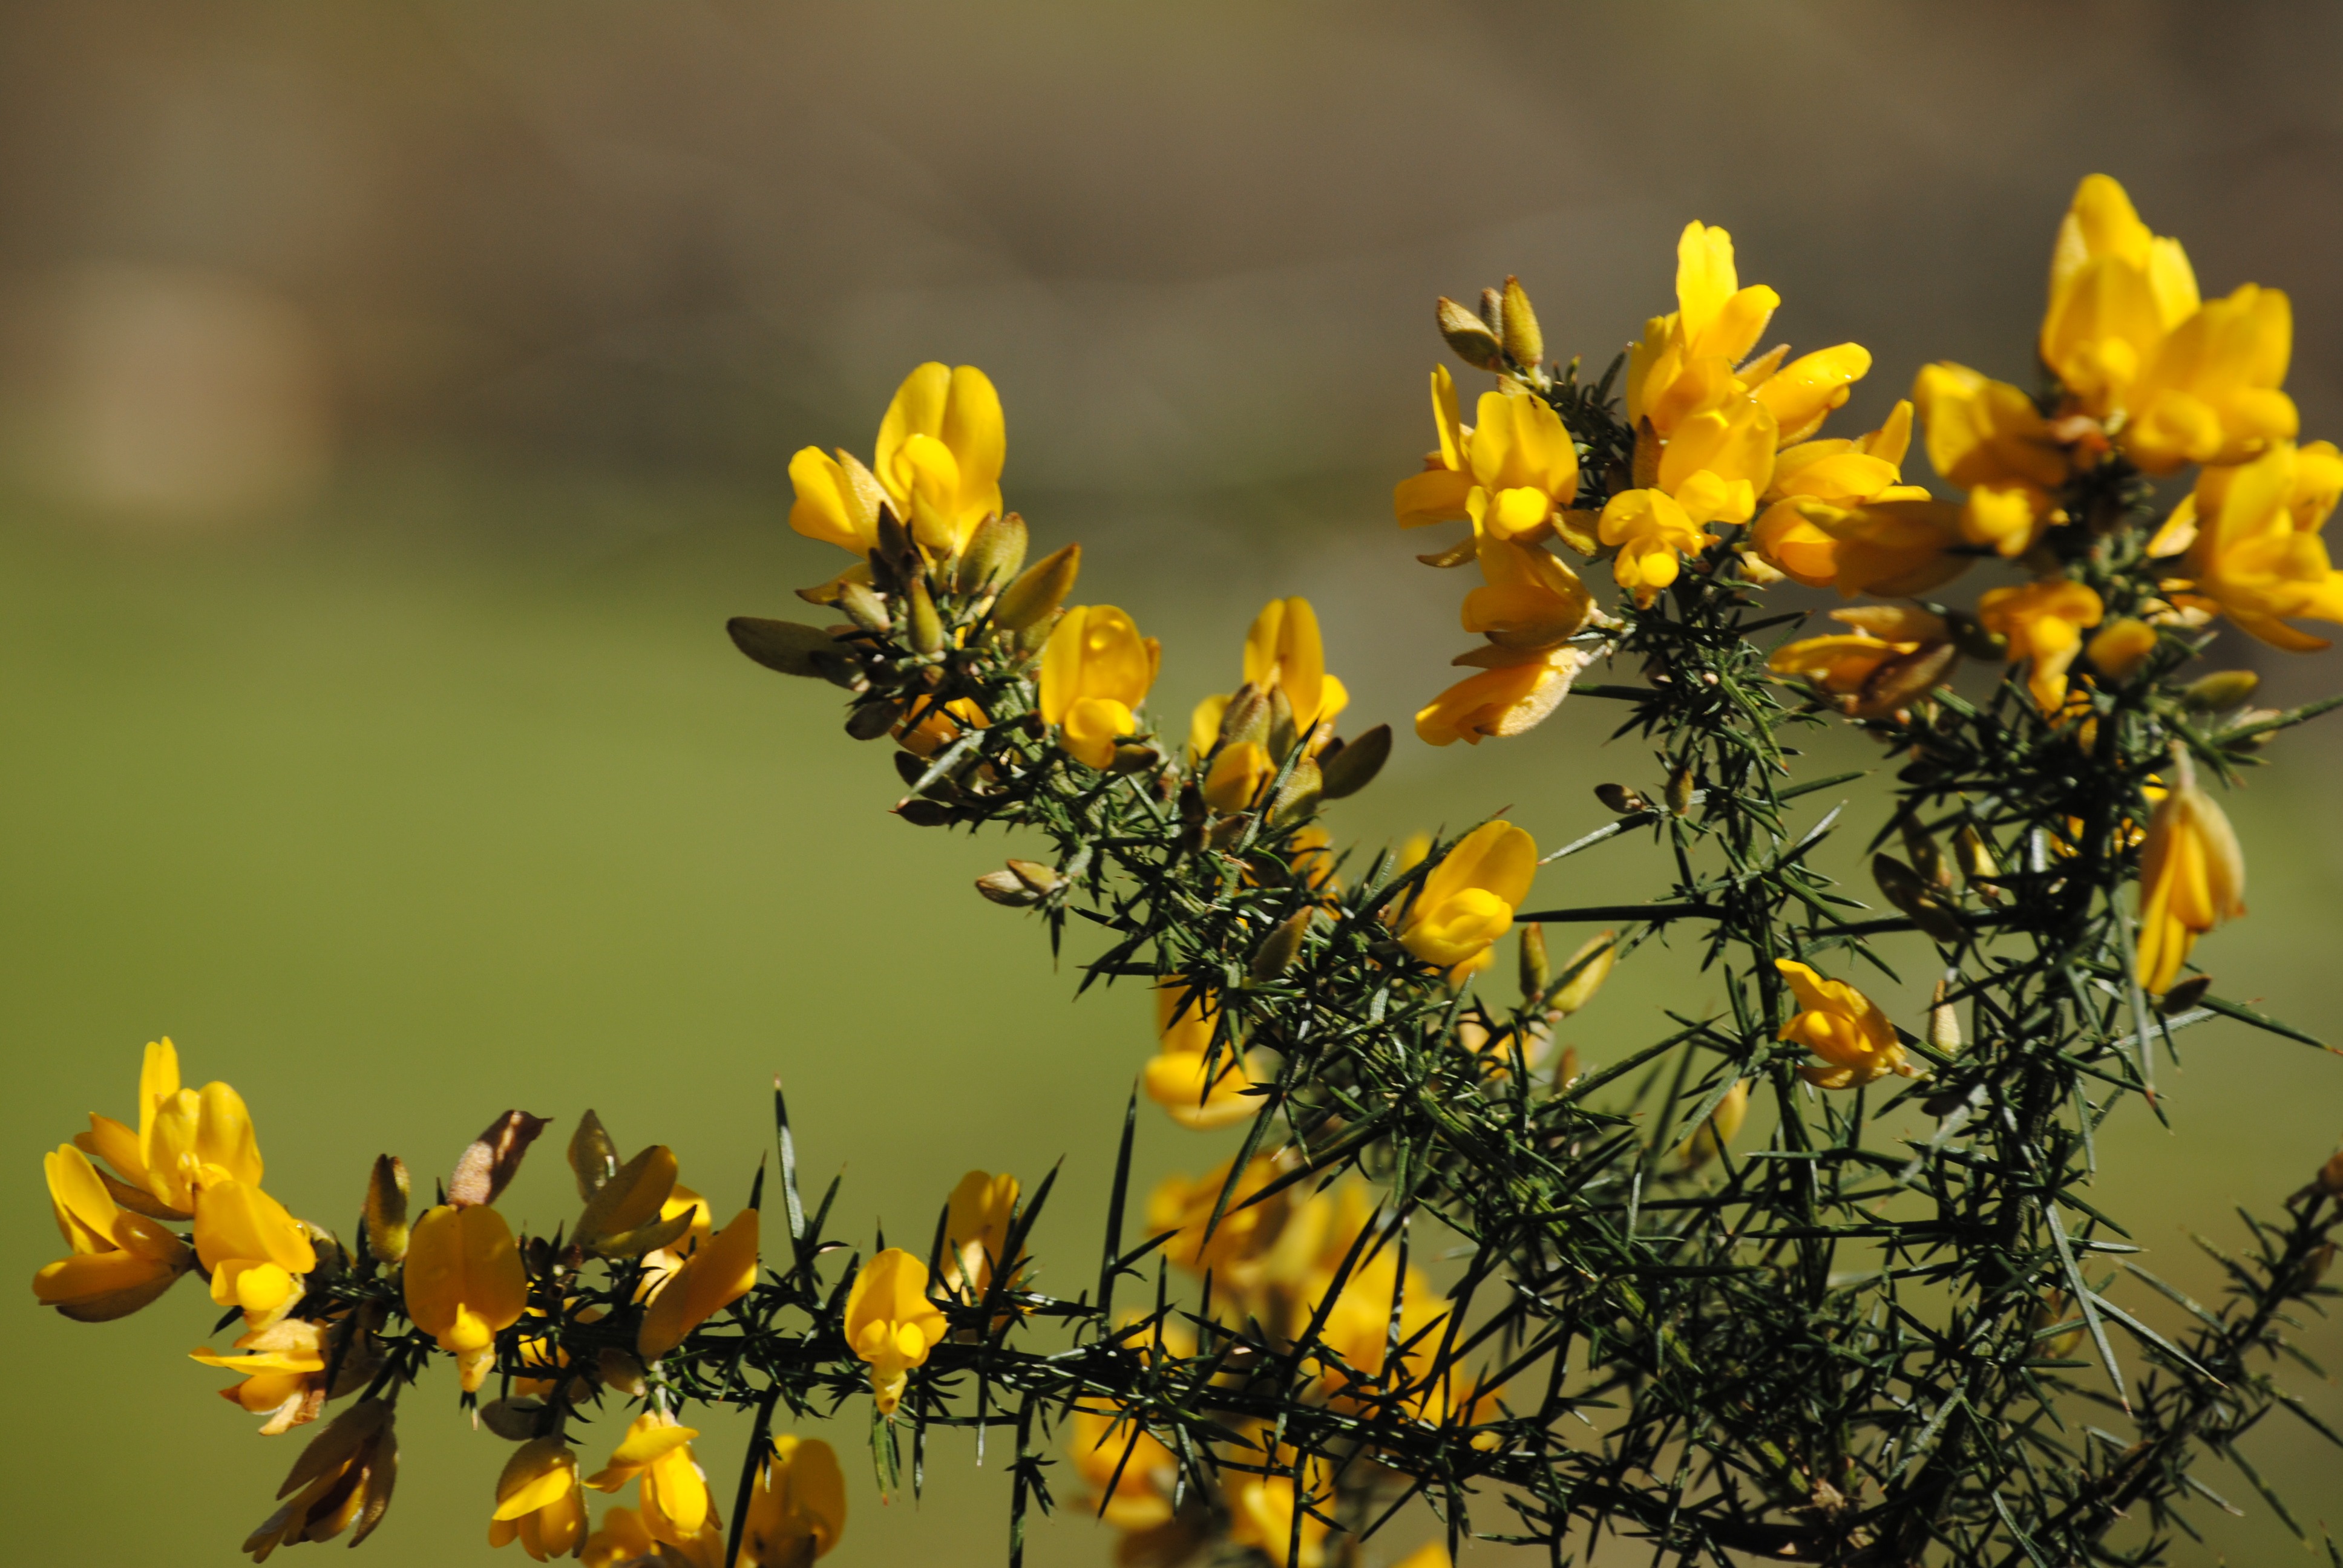
nature, branch, blossom, plant, sunlight, leaf, flower, pollen, insect, autumn, botany, yellow, flora, fauna, wildflower, close up, shrub, thorns, thistle, hawthorn, macro photography, thorny, flowering plant, plant stem, land plant